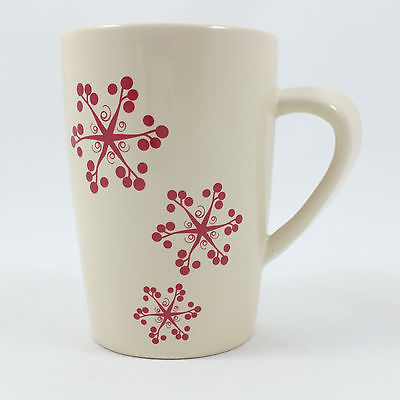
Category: mug